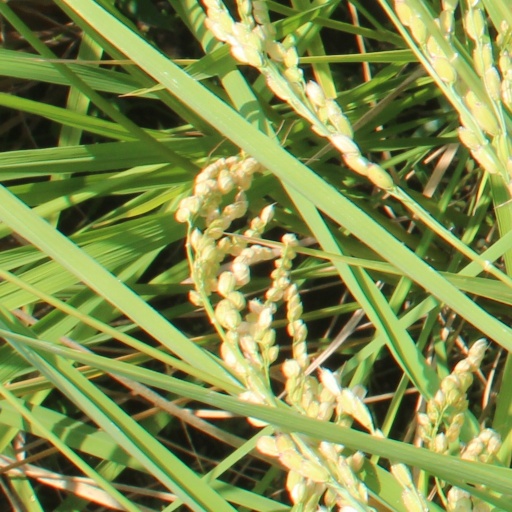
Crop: rice